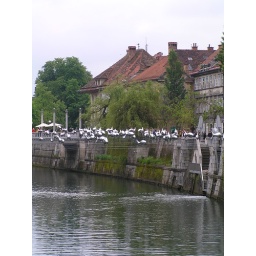
silver fish over ljubljanica